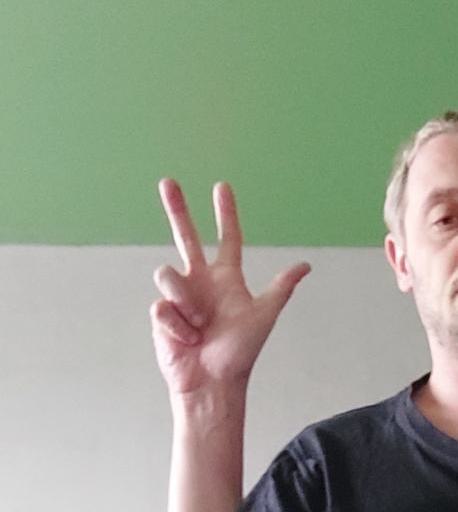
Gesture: three2